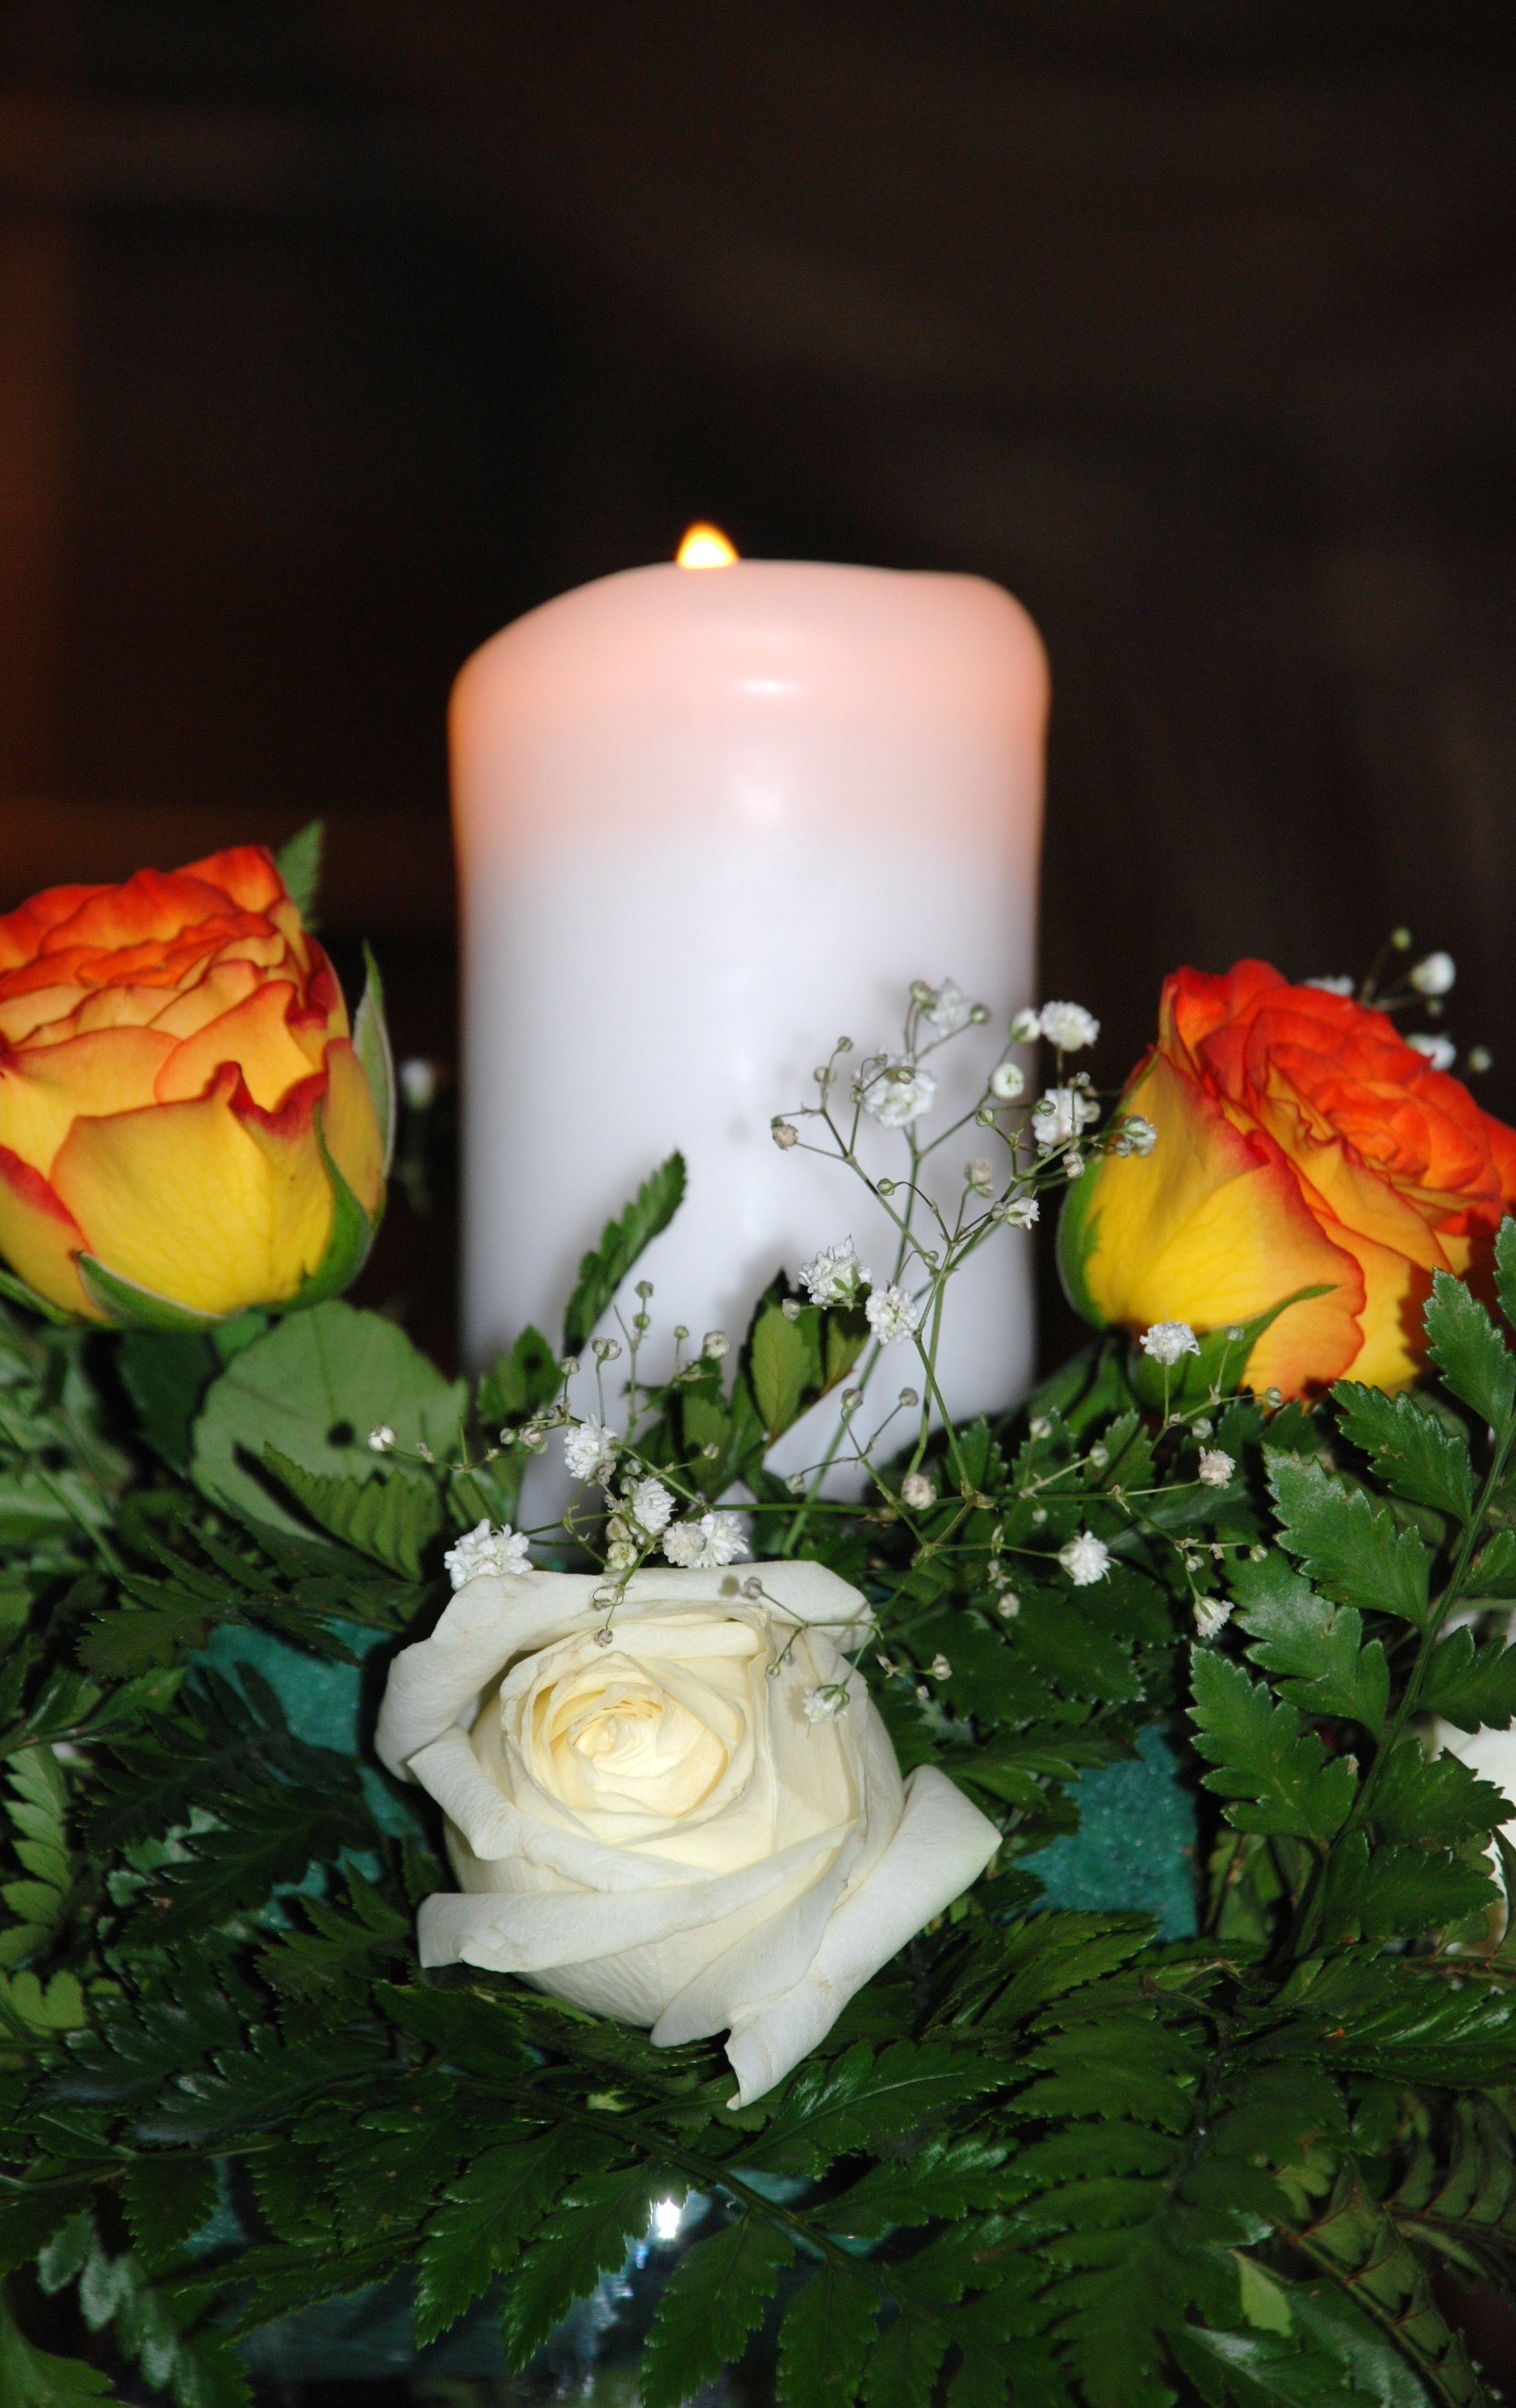
light, plant, night, flower, petal, restaurant, wild, rose, meal, yellow, candle, lighting, decor, flora, neon, christmas decoration, lights, dinner, carving, floristry, flowering plant, flower bouquet, floral design, centrepiece, land plant, flower arranging